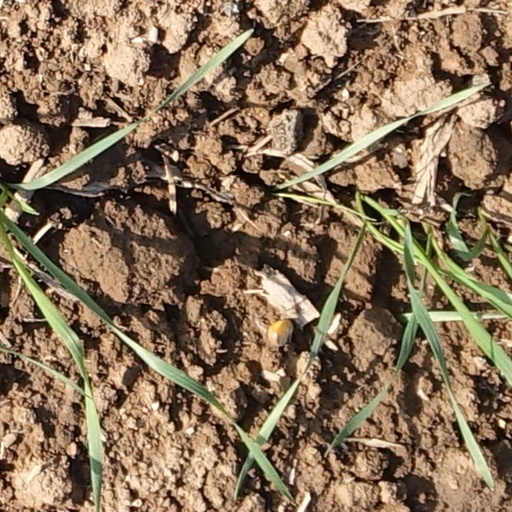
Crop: wheat